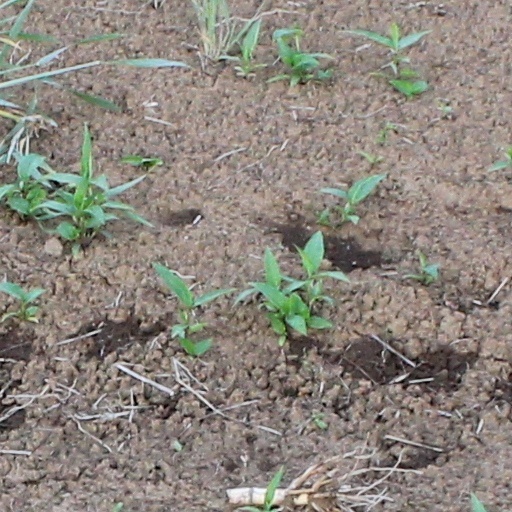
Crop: wheat